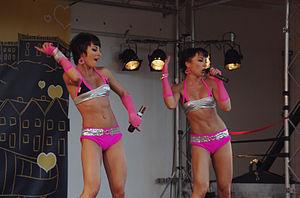
Cet article dresse une liste de jumeaux célèbres, laquelle inclut aussi des naissances multiples, des frères ou sœurs siamois, de célèbres jumeaux contemporains, des jumeaux sportifs, des jumeaux mythologiques, des jumeaux historiques, des jumeaux fictifs, des célébrités ayant un jumeau et des records établis par des jumeaux.
The Cheeky Girls est un groupe de musique roumain composé des sœurs jumelles Monica et Gabriela Irimia.